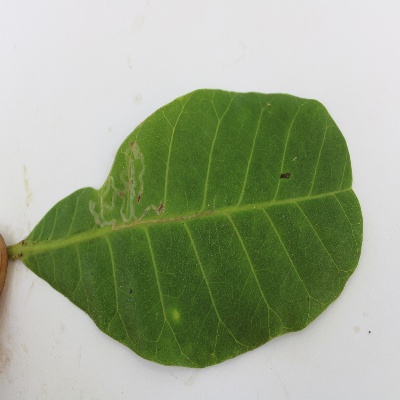
Crop: Cashew
Condition: leaf miner